École secondaire catholique Garneau

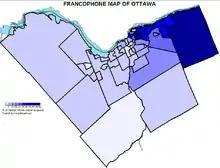
Map of Ottawa showing the francophone concentrations

In 1972 the school was opened and named in honour of the French-Canadian politician, poet, and historian François-Xavier Garneau of the 19th century.